Shakespeare Birthplace Trust

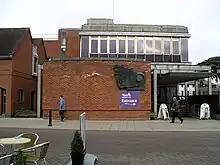
The tourists' entrance to Shakespeare's house is via the adjacent Shakespeare Centre opened in 1964

The Trust currently owns and cares for a number of houses relating to Shakespeare in and around the town of Stratford-upon-Avon as well as for Palmer's Farm and Harvard House: